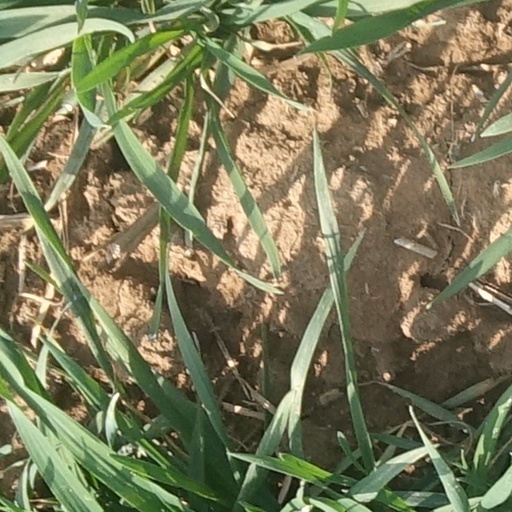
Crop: wheat